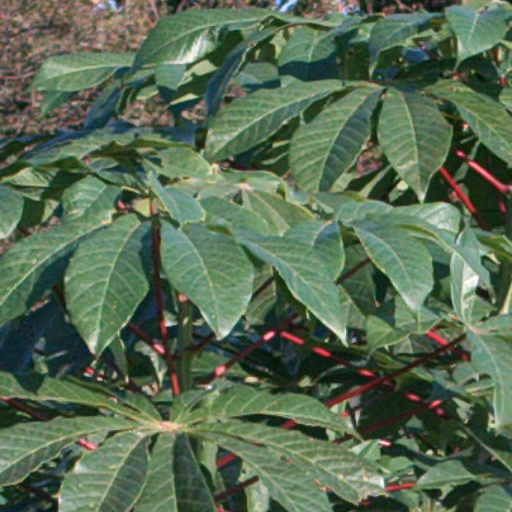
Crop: cassava